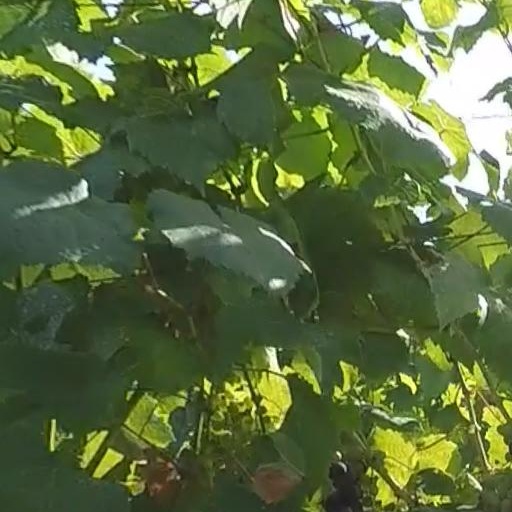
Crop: grape